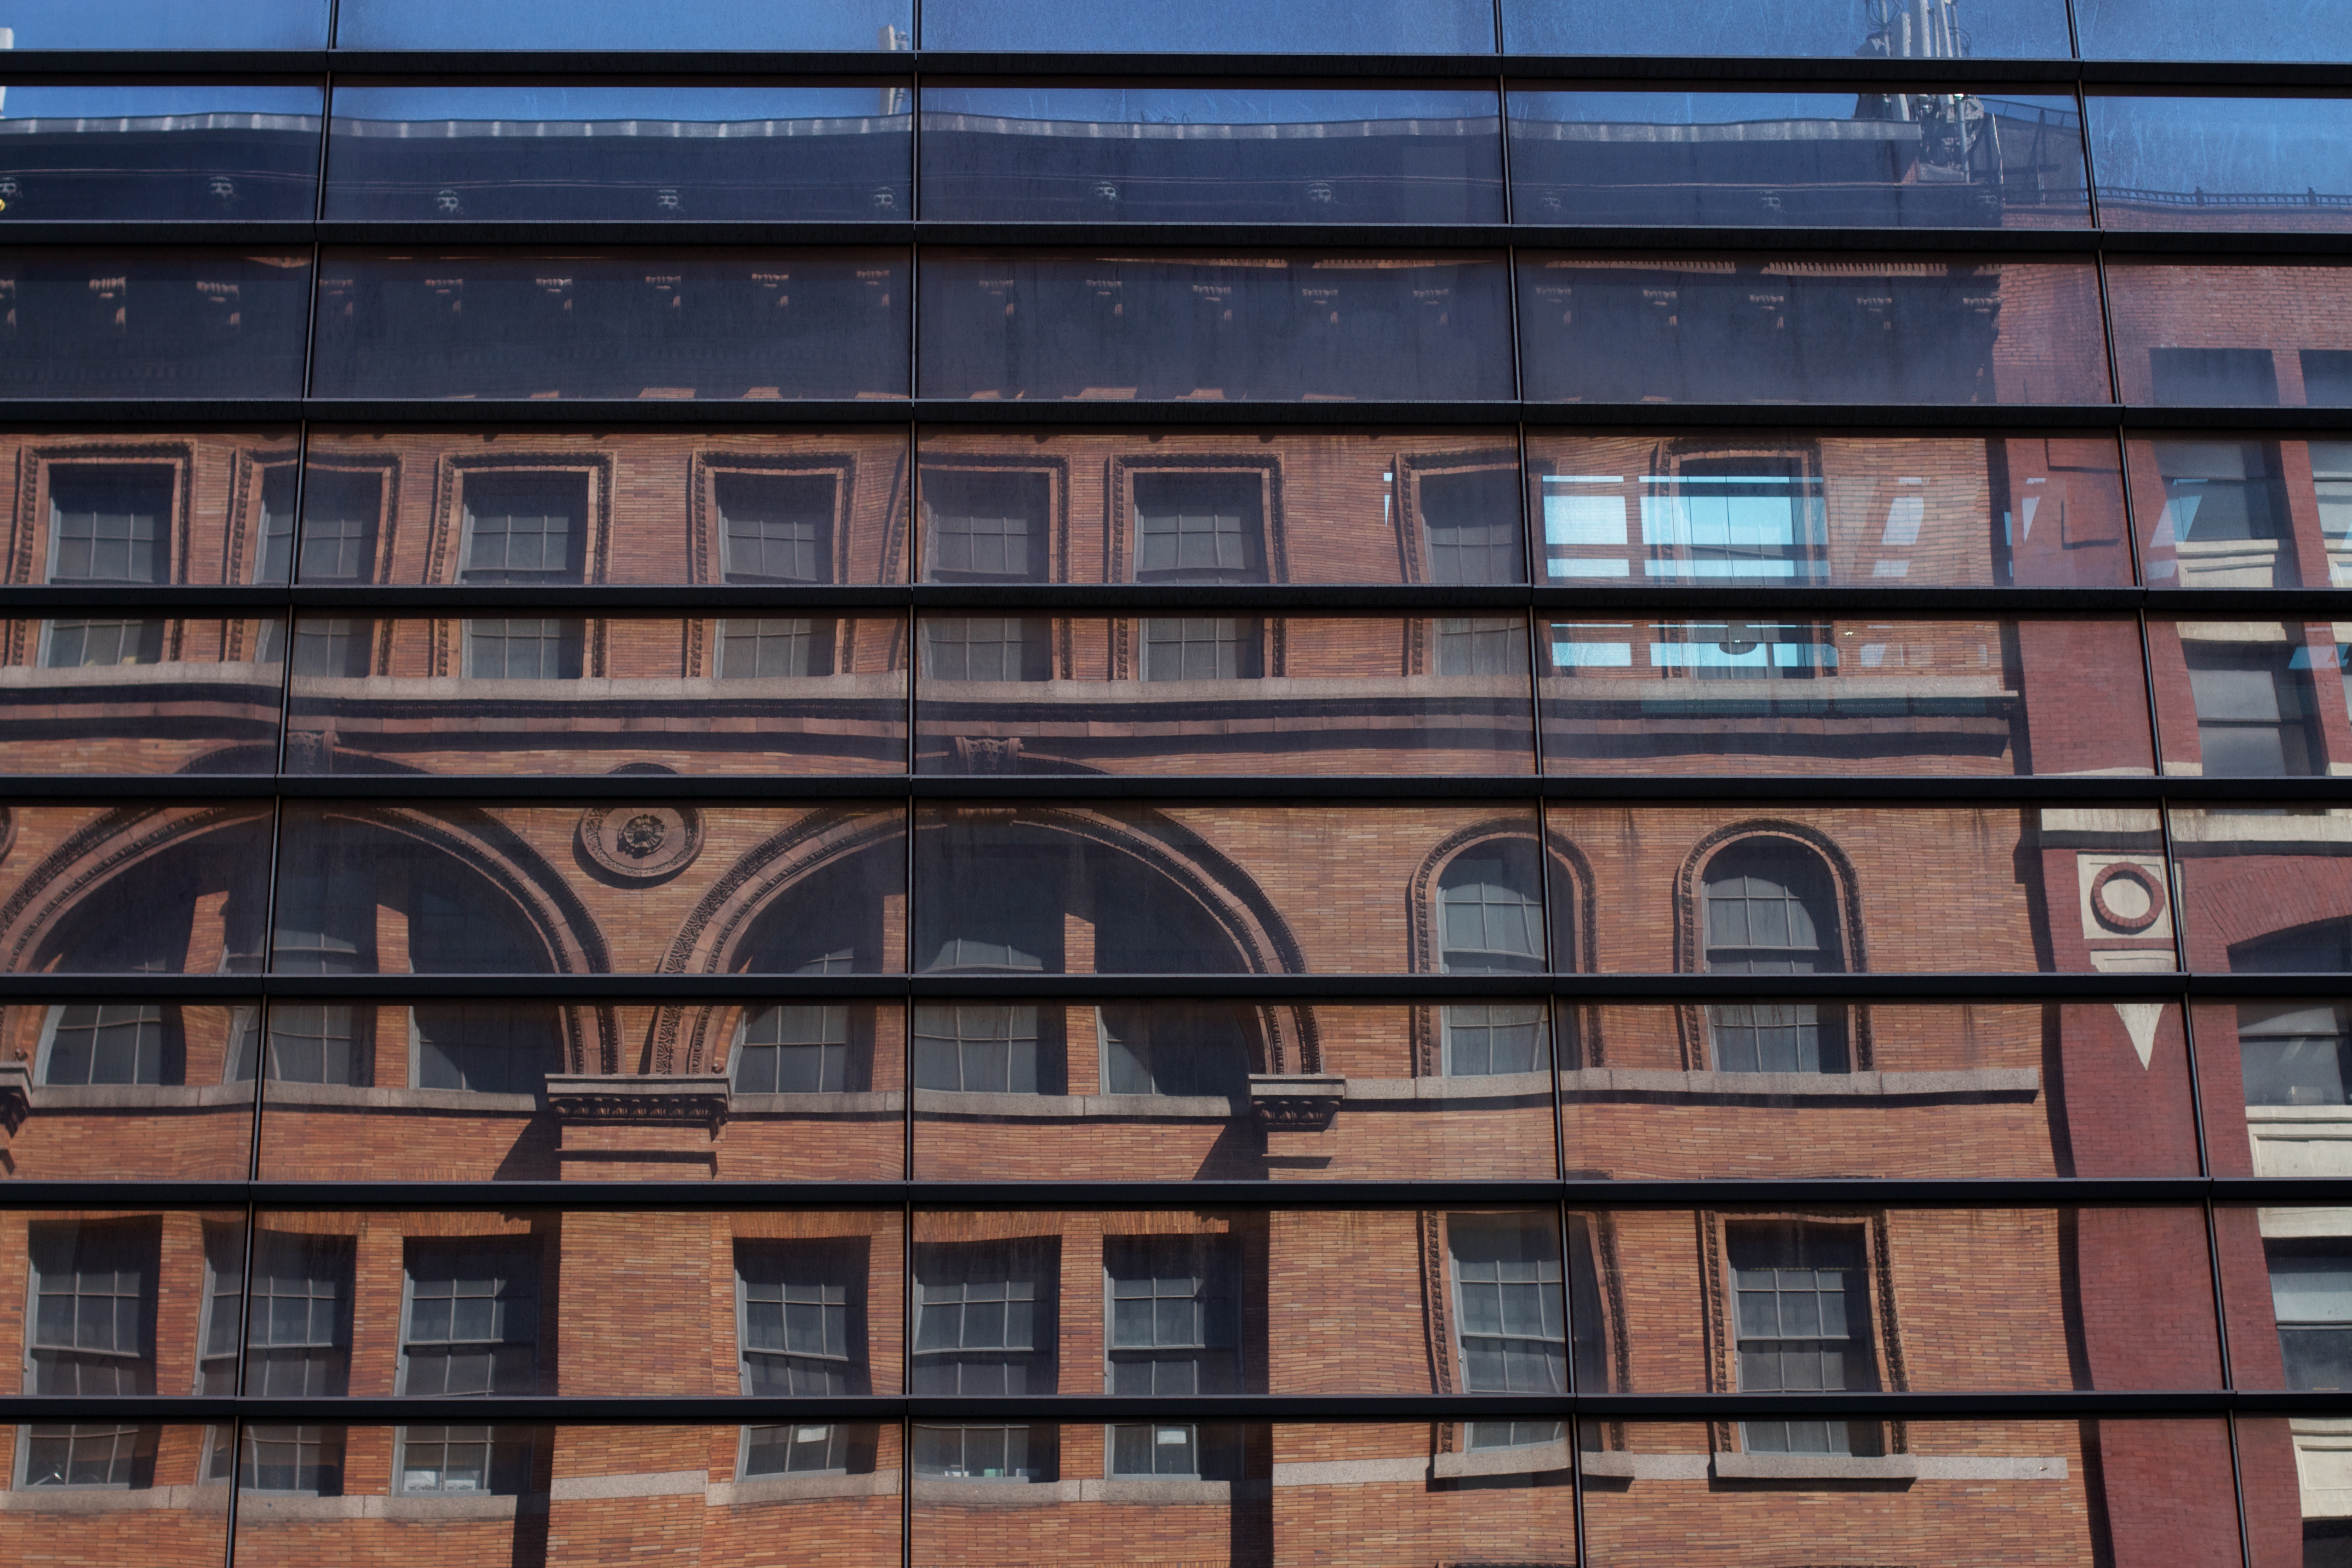
architecture, window, building, city, wall, downtown, facade, brick, shape, blsci, raildog, urban area, window covering